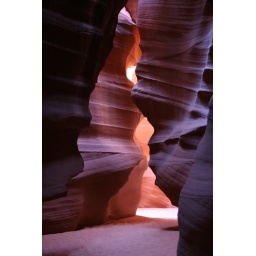
candle in antelope canyon